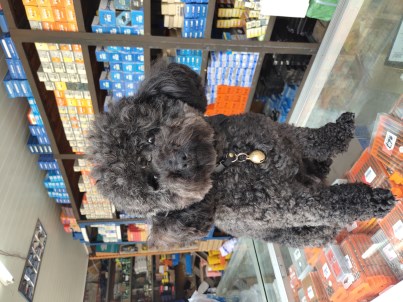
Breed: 7449-n000128-teddy